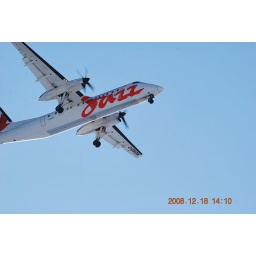
While im busy taking picture of the bird on top of the pine tree... so timing the air canada jazz pass by